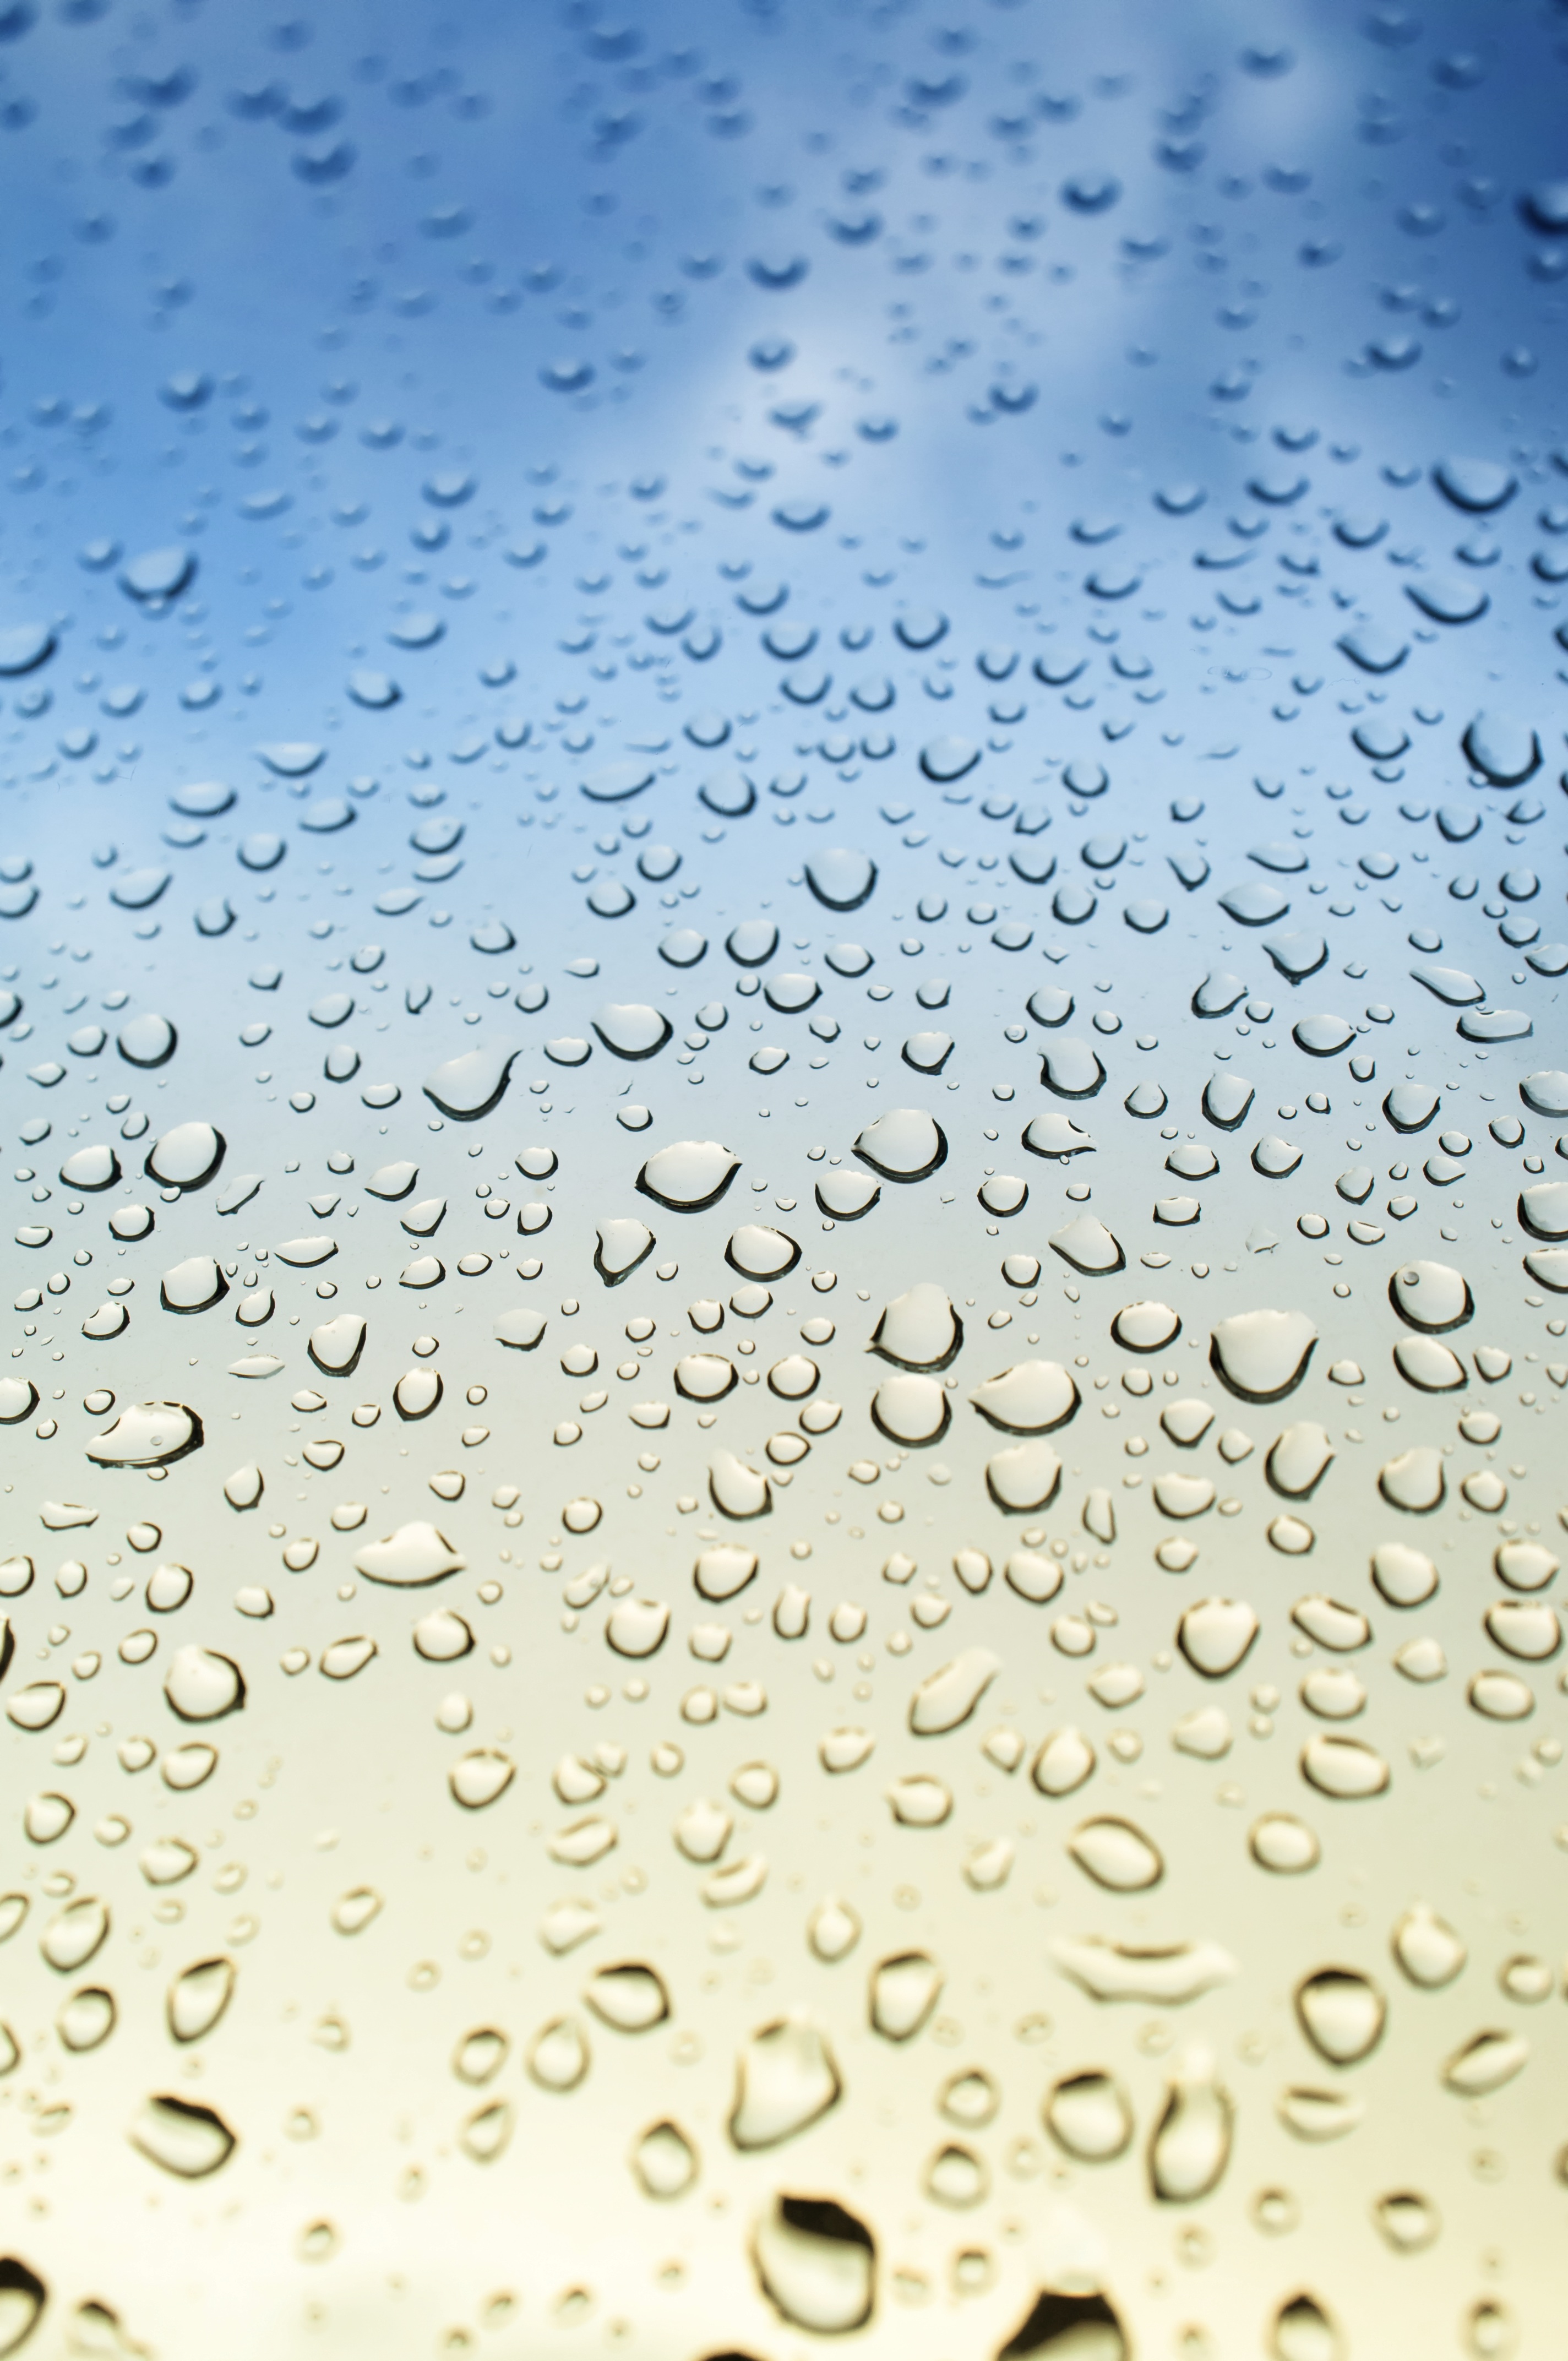
water, drop, petal, circle